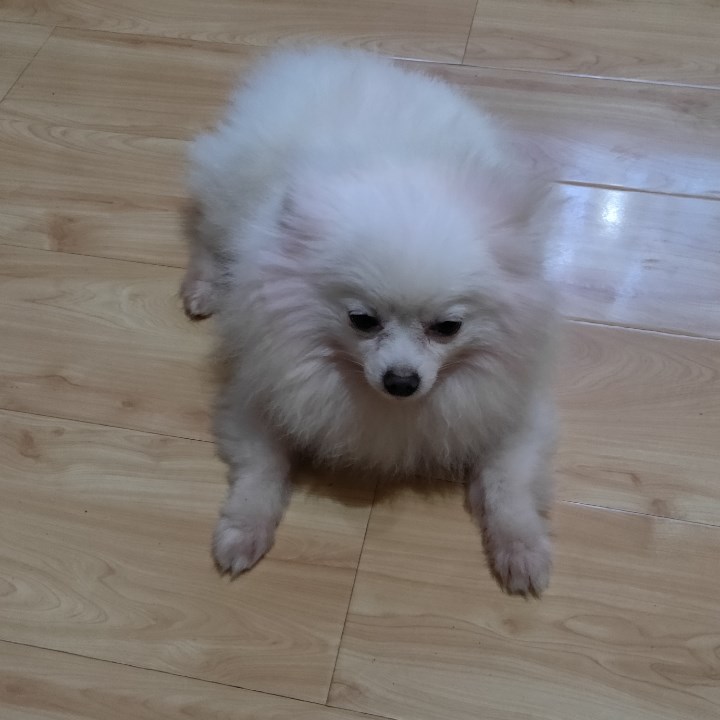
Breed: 1936-n000005-Pomeranian